Naval Base Hawaii

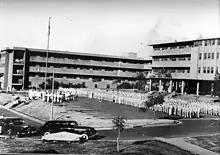
Aiea Naval Hospital

Kaneohe Bay Seaplane Base, Naval Air Station Kaneohe Bay, at Kaneohe Bay, Oʻahu on 464 acres of the Mokapu Peninsula. In 1940 a 5,700 by 1,000 foot runway was added to seaplane base, with housing for 9,000 men. During the 1941 attack, only 9 of the 36 PBY Catalinas at Kaneohe Base survived the attack and of the 9 that survived, six were damaged. At the Kaneohe Bay Seaplane Base 18 sailors were killed in the attack. Seabees built an assembly depot, repair depot, plating shop, engine testing depot, and an engine-overhaul depot. In February 1944 the Seabees built a second runway 5,000-feet long, Kaneohe Field. US Navy units stationed during the war at Kaneohe were: Patrol Wing 1, VP-14 with PBY, 318th Fighter Group, 73rd Fight group with Curtiss P-40E Warhawk) and VP-137 with Lockheed Ventura PV-1). Kaneohe Field had an assembly and repair shop for aircraft. Naval Air Station Kaneohe was a training center for aviation, naval gunnery, turret operations, celestial navigation, sonar, and other naval operations till 1949. For baseball the base had the: Naval Air Station (NAS) Kaneohe Bay Klippers. Kaneohe Field is now part of Marine Corps Base Hawaii - Marine Corps Air Station Kaneohe Bay. In 1951, the Marine Corps took over Kaneohe Field, and the Navy moved land operations to NAS Barbers Point.